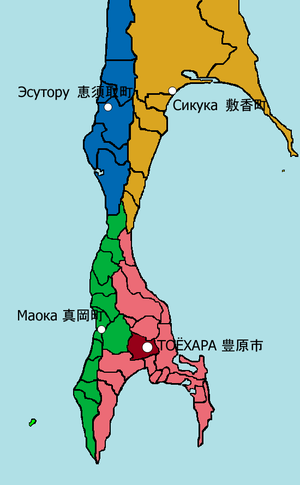
La préfecture de Karafuto, aussi appelée Sakhaline du Sud, est une ancienne division administrative japonaise qui exista sur l'île de Sakhaline de 1905 à 1945. À la suite du traité de Portsmouth qui mettait fin à la guerre russo-japonaise, la partie de Sakhaline située sous le 50e parallèle nord devint une colonie japonaise. En 1907, la préfecture de Karafuto fut établie avec pour première capitale Ōtomari en 1905 puis Toyahara en 1907. En 1945, à la suite de la défaite du Japon pendant la Seconde Guerre mondiale, l'administration japonaise de Karafuto cessa d'exister et, depuis 1951, la partie sud de Sakhaline est intégrée au territoire russe.